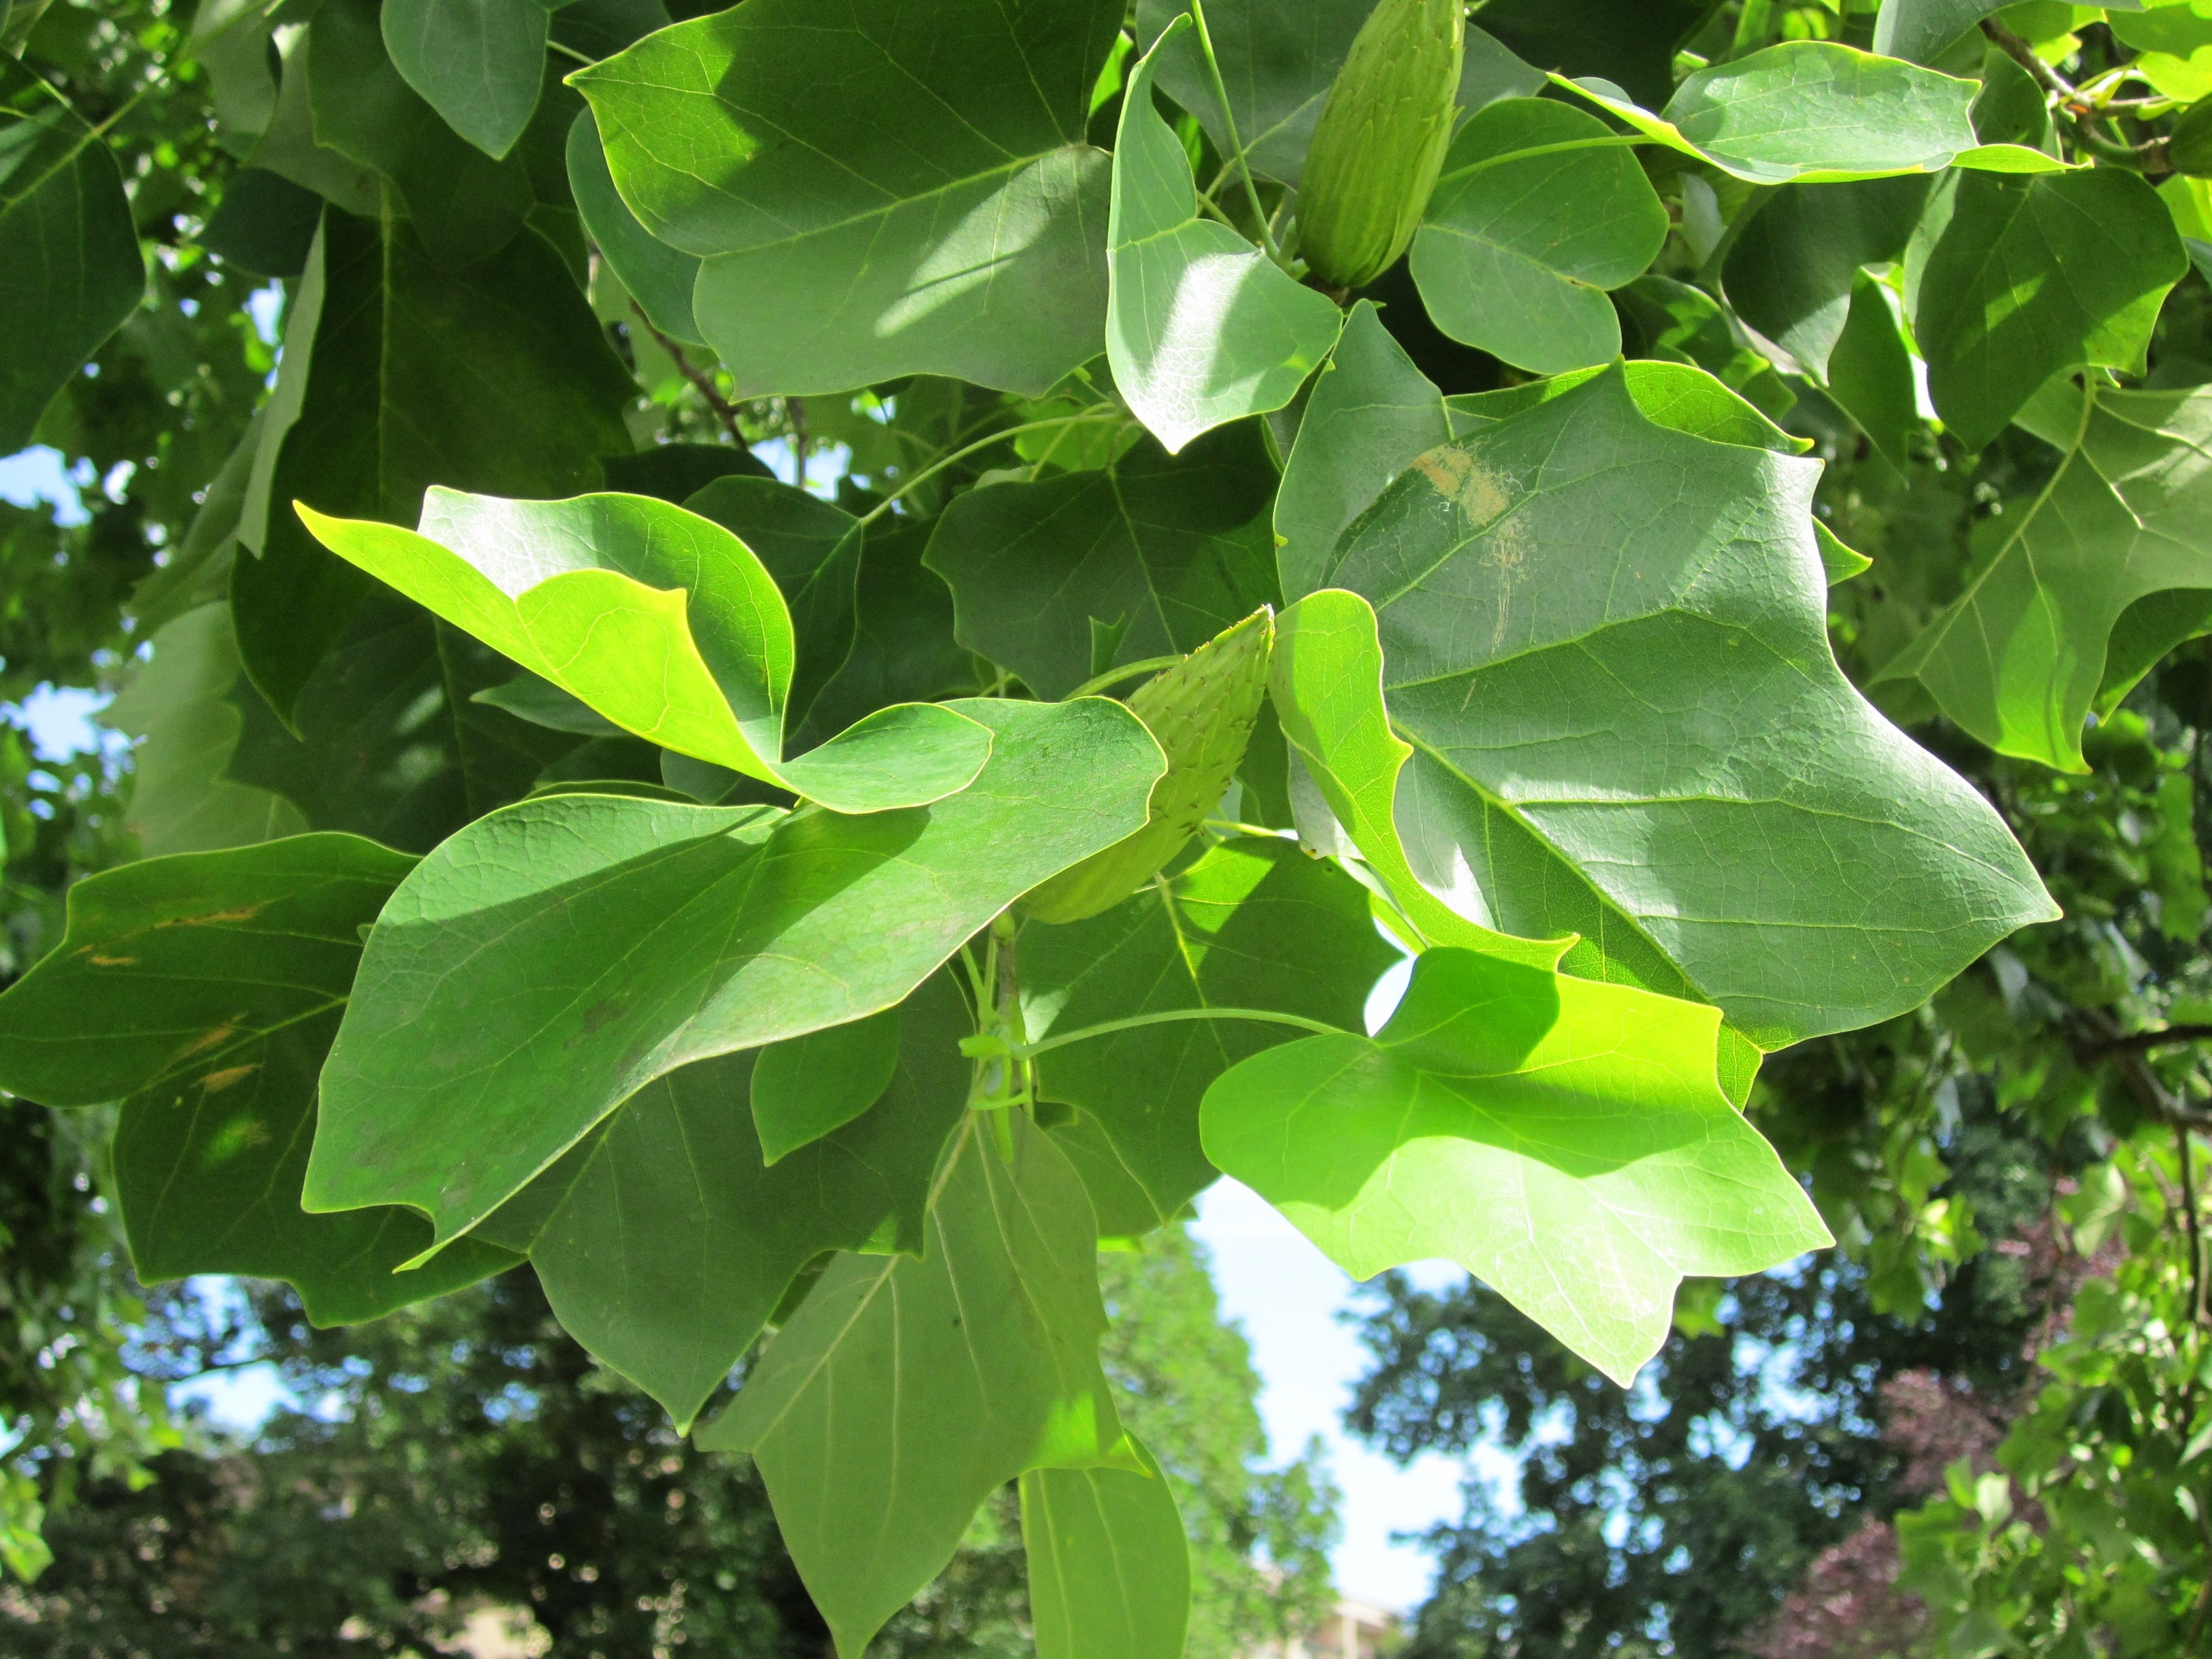
tree, branch, plant, bunch, leaf, flower, green, produce, botany, flora, leaves, shrub, deciduous, species, flowering plant, maidenhair tree, tulip tree, liriodendron tulipifera, tulip poplar, woody plant, land plant